Question: Please indicate a possible affordance area of the fork that can be used for holding
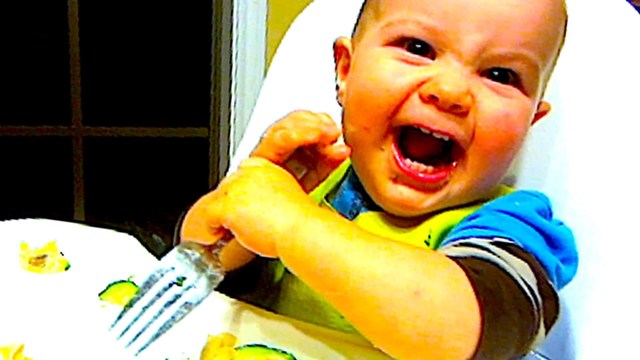
Answer: [97.5, 130, 326.5, 360]